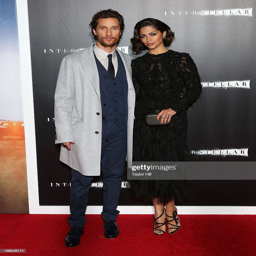
actor and celebrity attend the premiere .